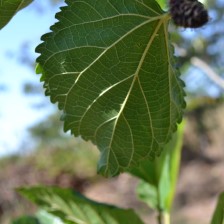
Variety: ChiangMaiBuriram60